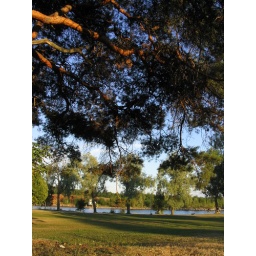
under a pine tree